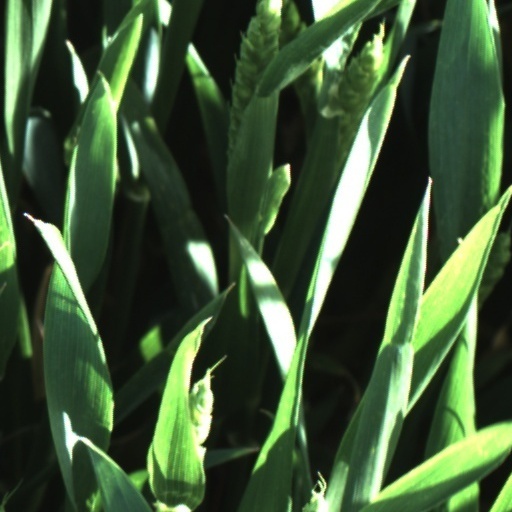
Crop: wheat